That Day After Everyday

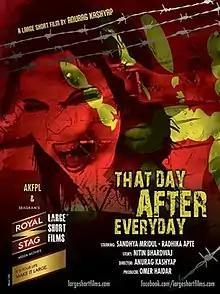
Film poster

That Day After Everyday is a Hindi short film directed by Anurag Kashyap, written by Nitin Bhardwaj, and produced by Sankalp Acharekar & Omer Haidar. Starring Sandhya Mridul, Radhika Apte, Geetanjali Thapa and Aranya Kaur. The film takes the audience on an emotional ride ending at an action filled crescendo.